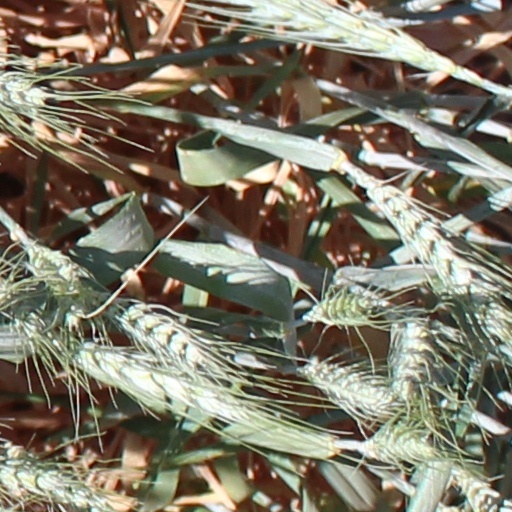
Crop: wheat